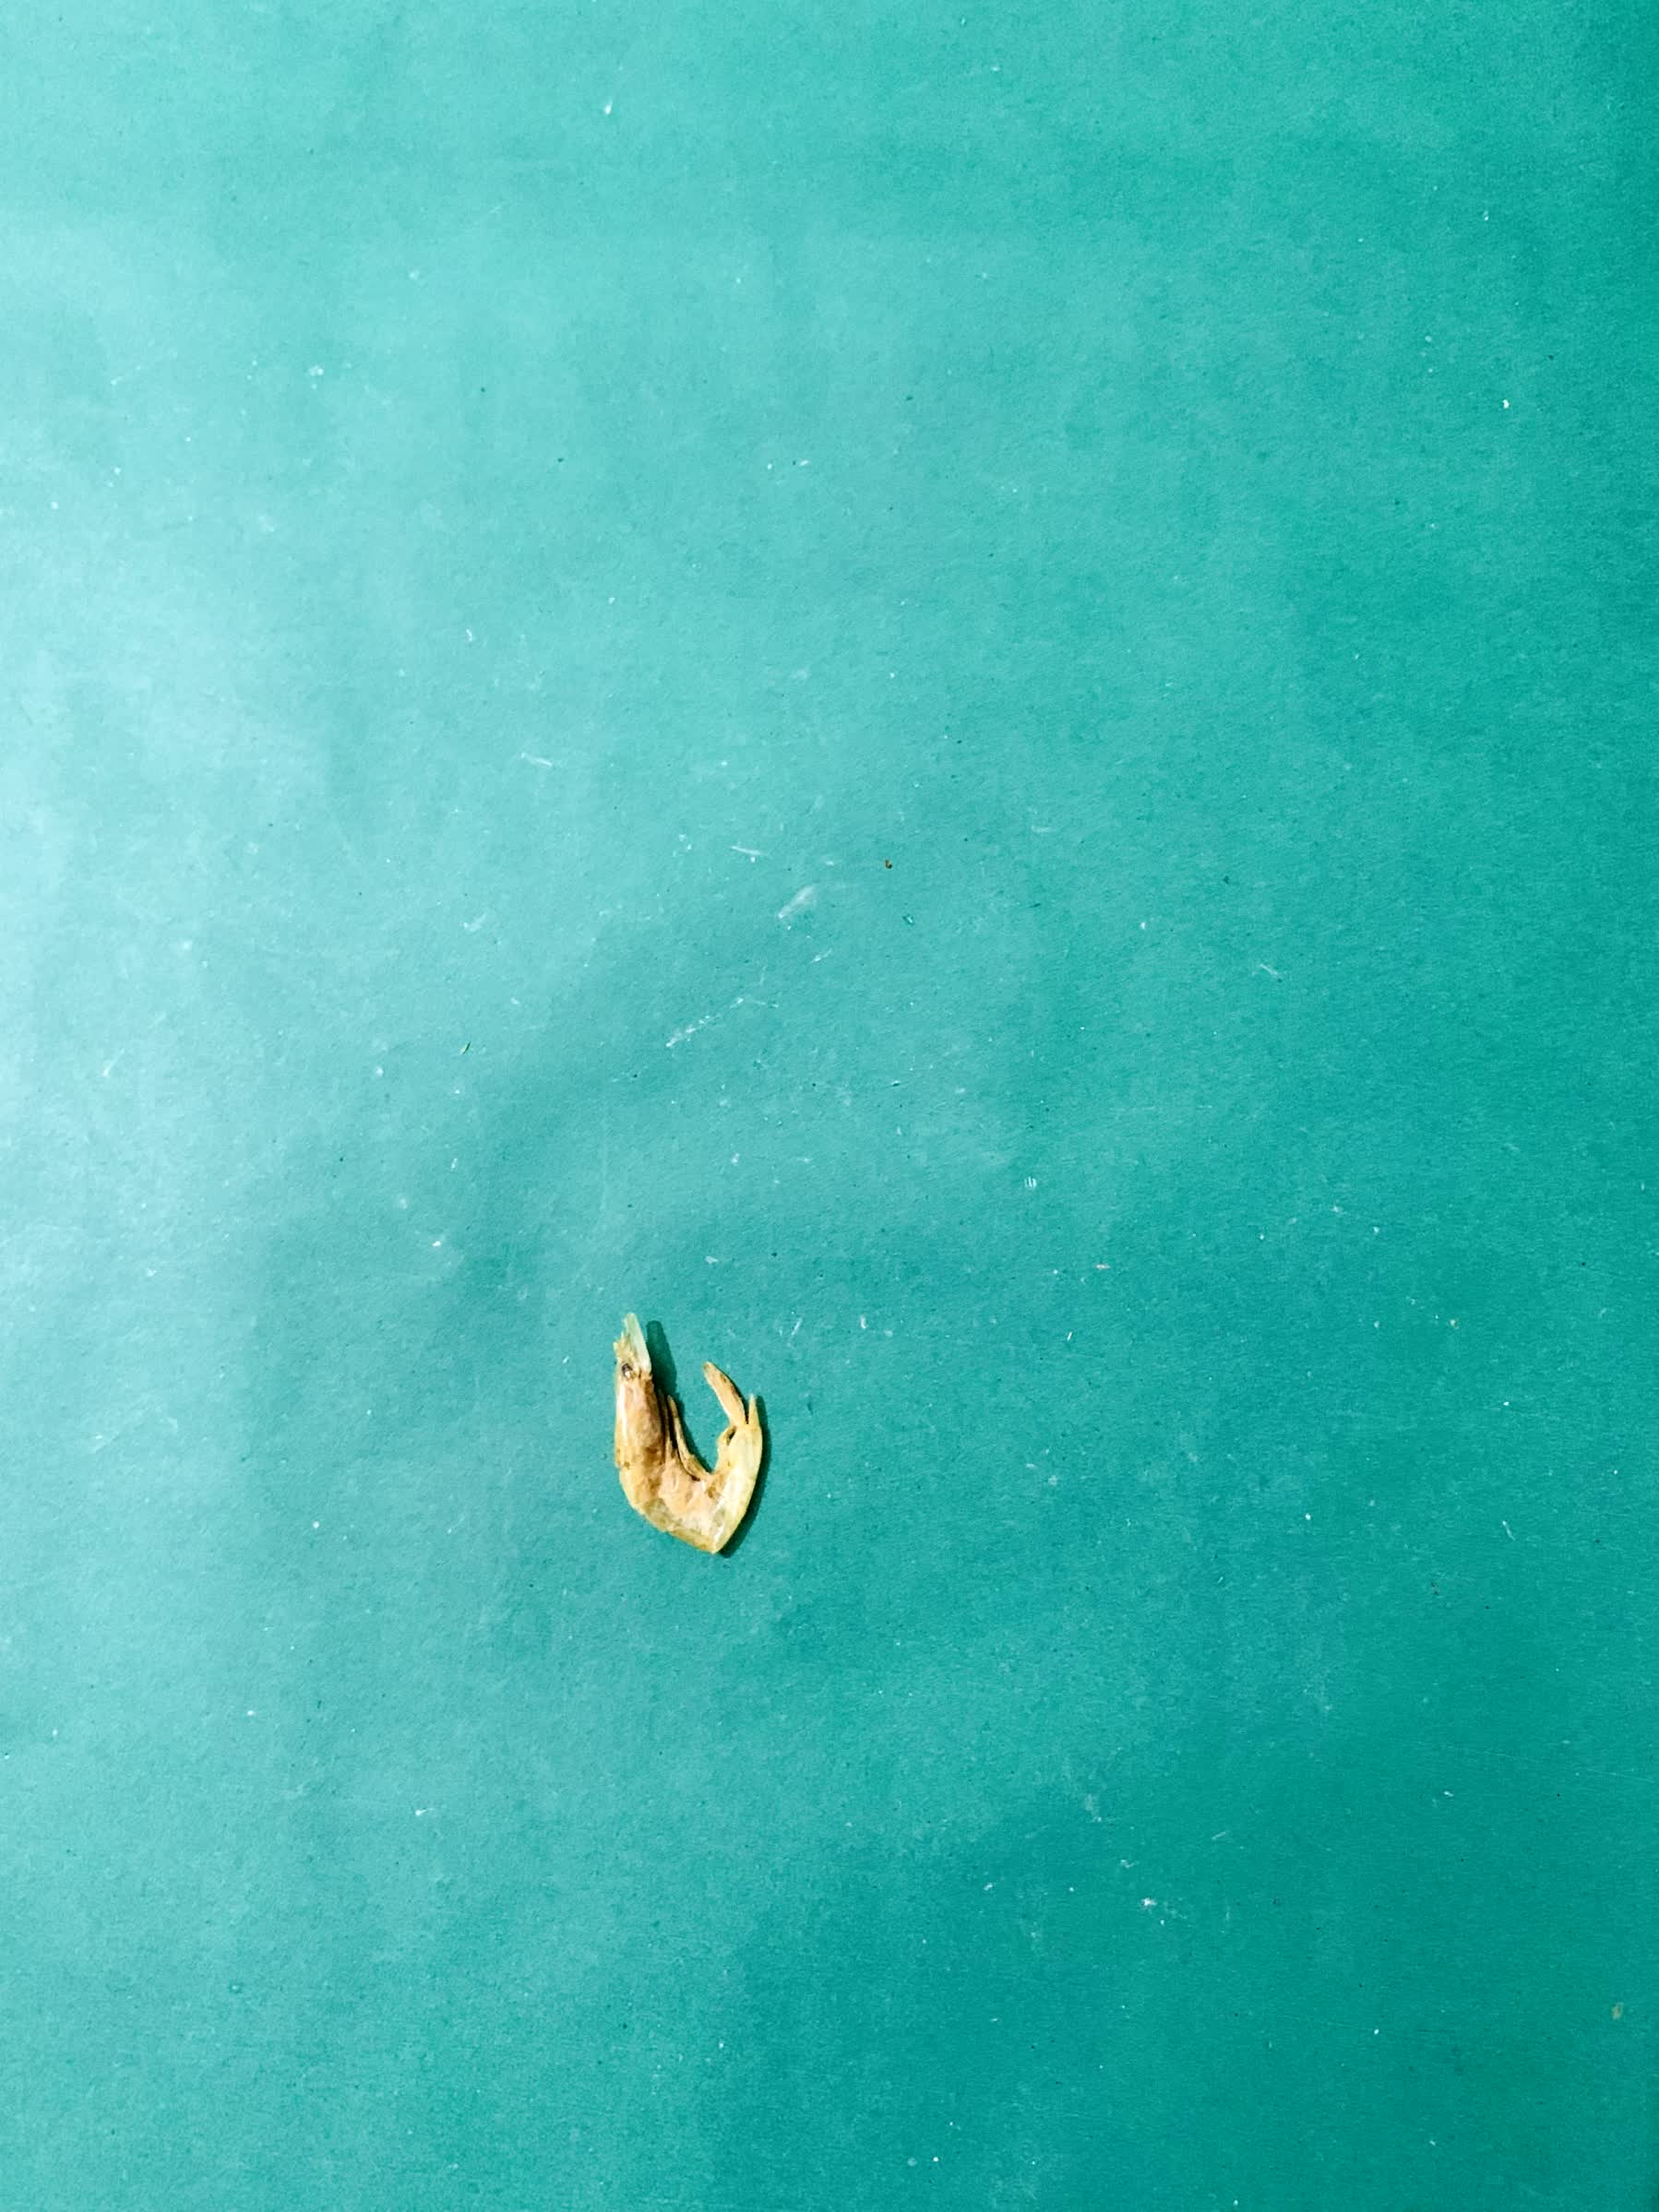
Species: chingri